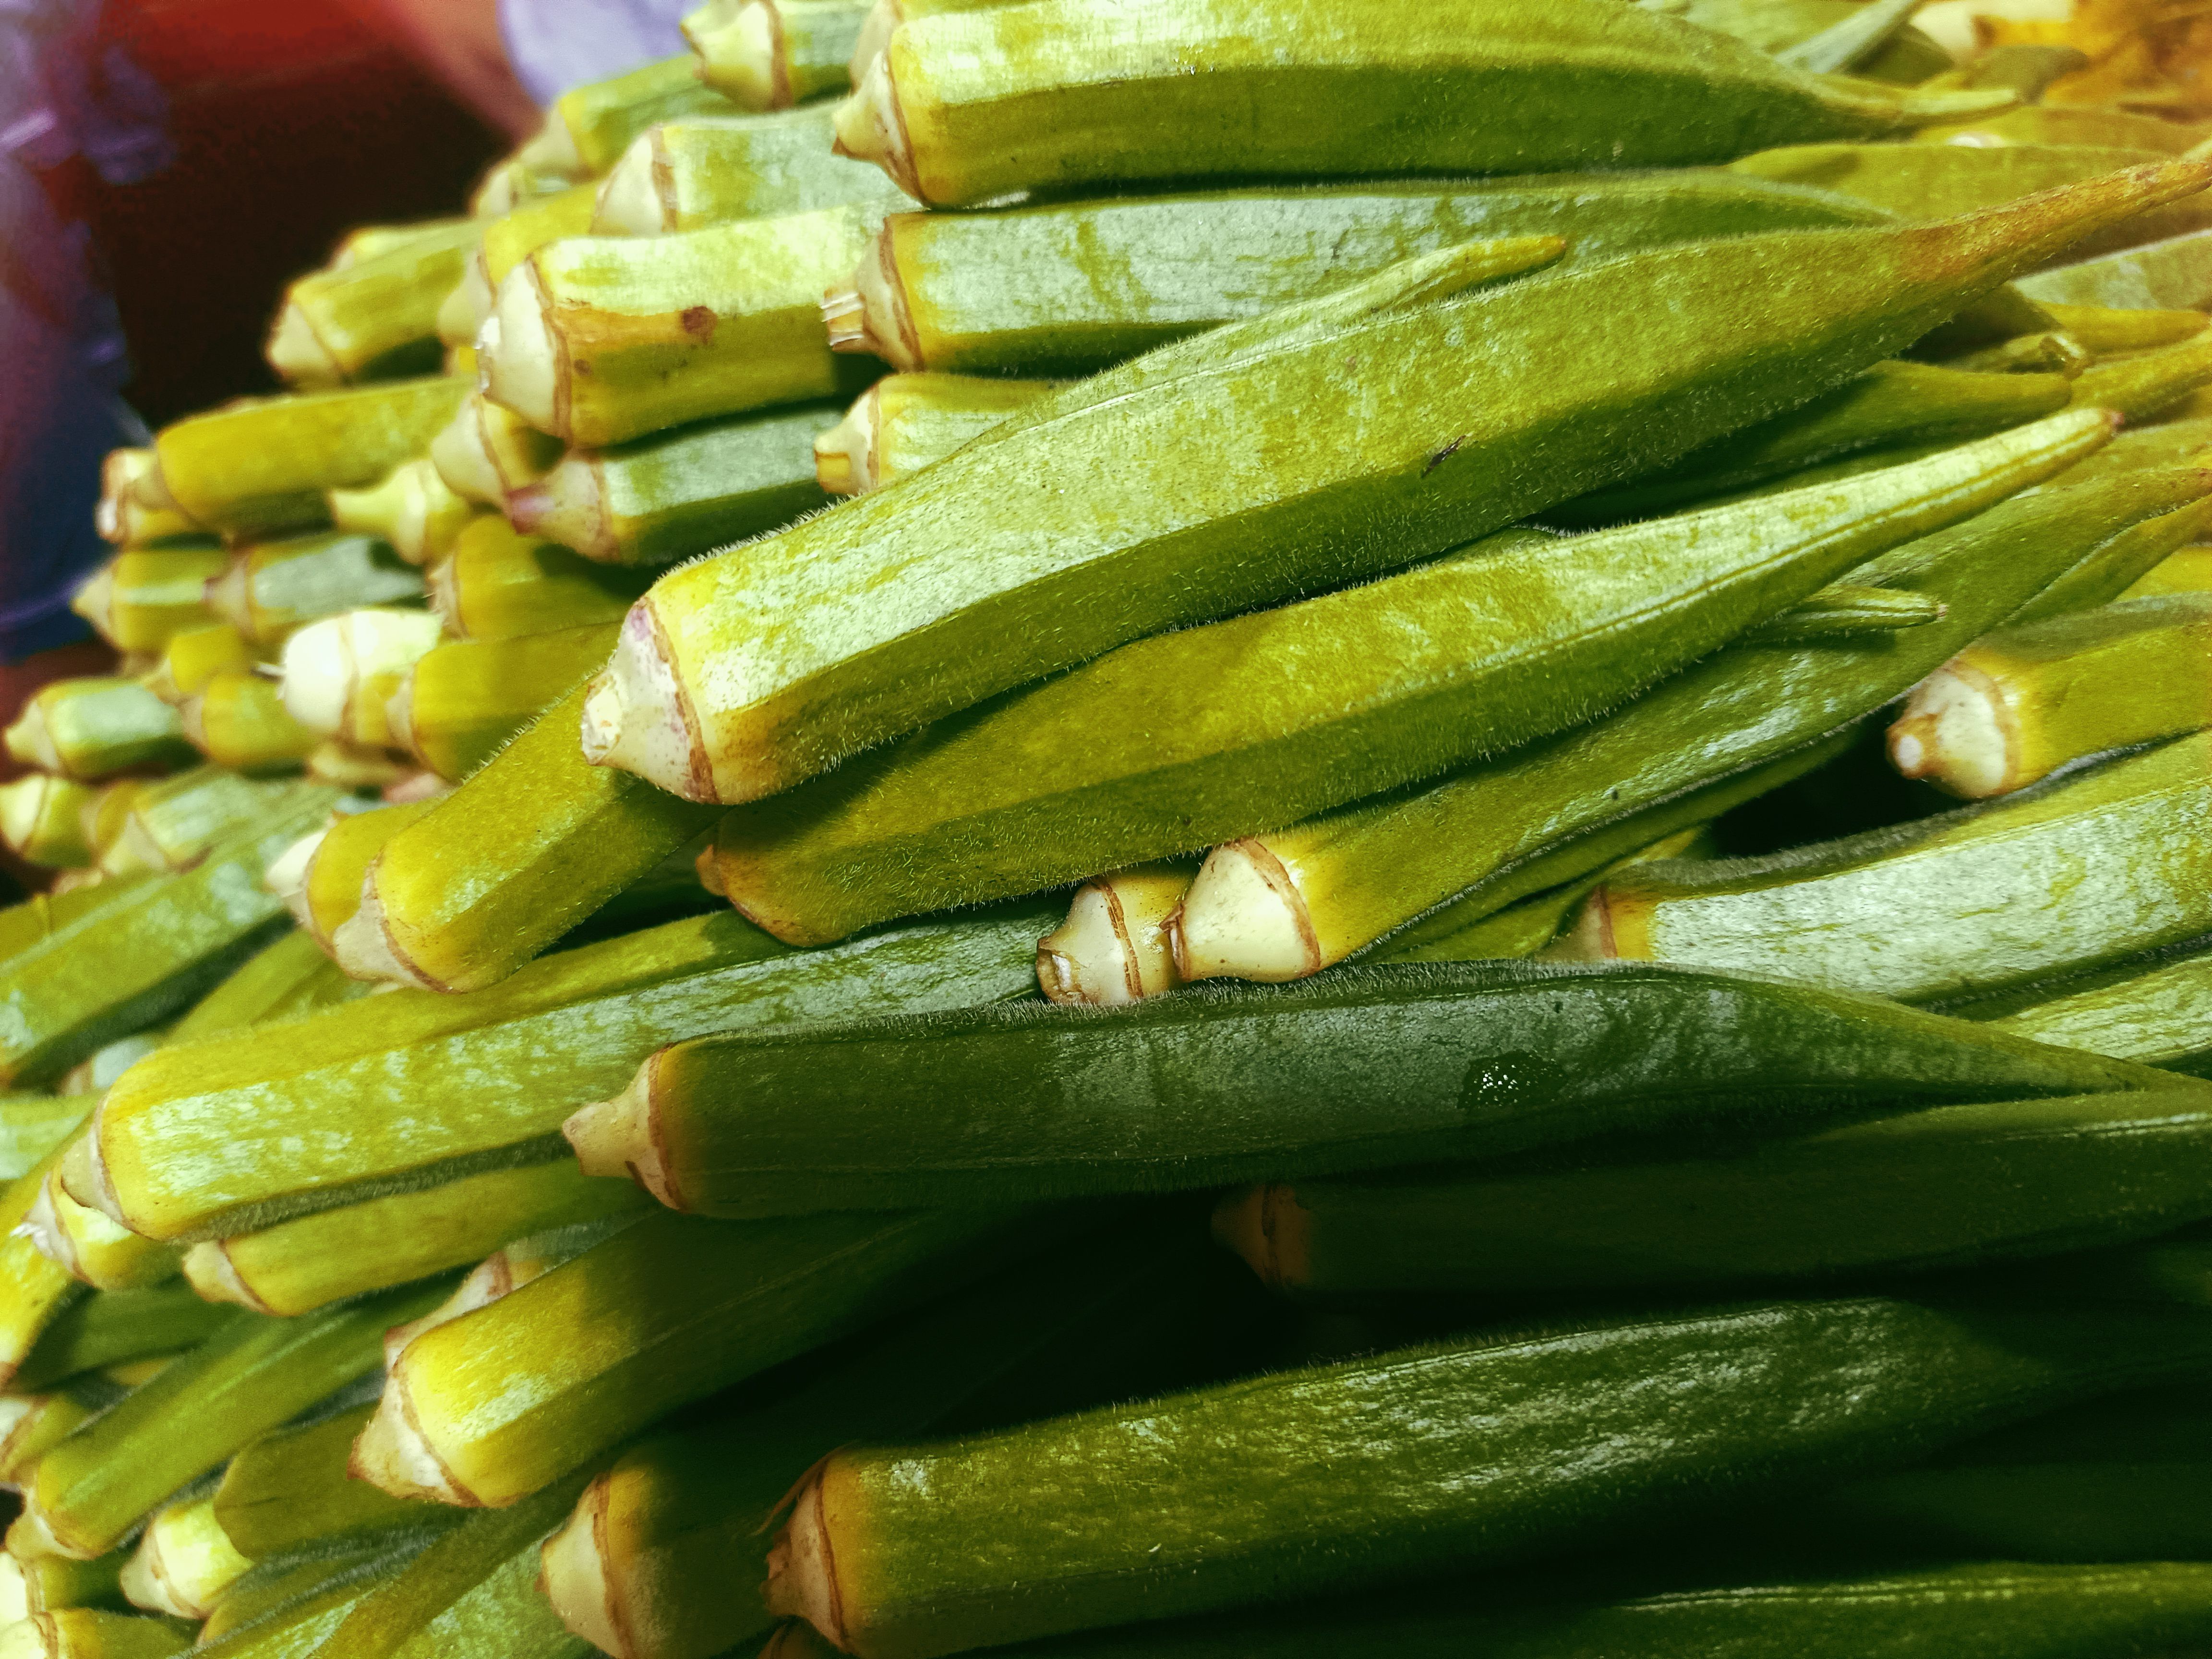
Label: Abelmoschus esculentus